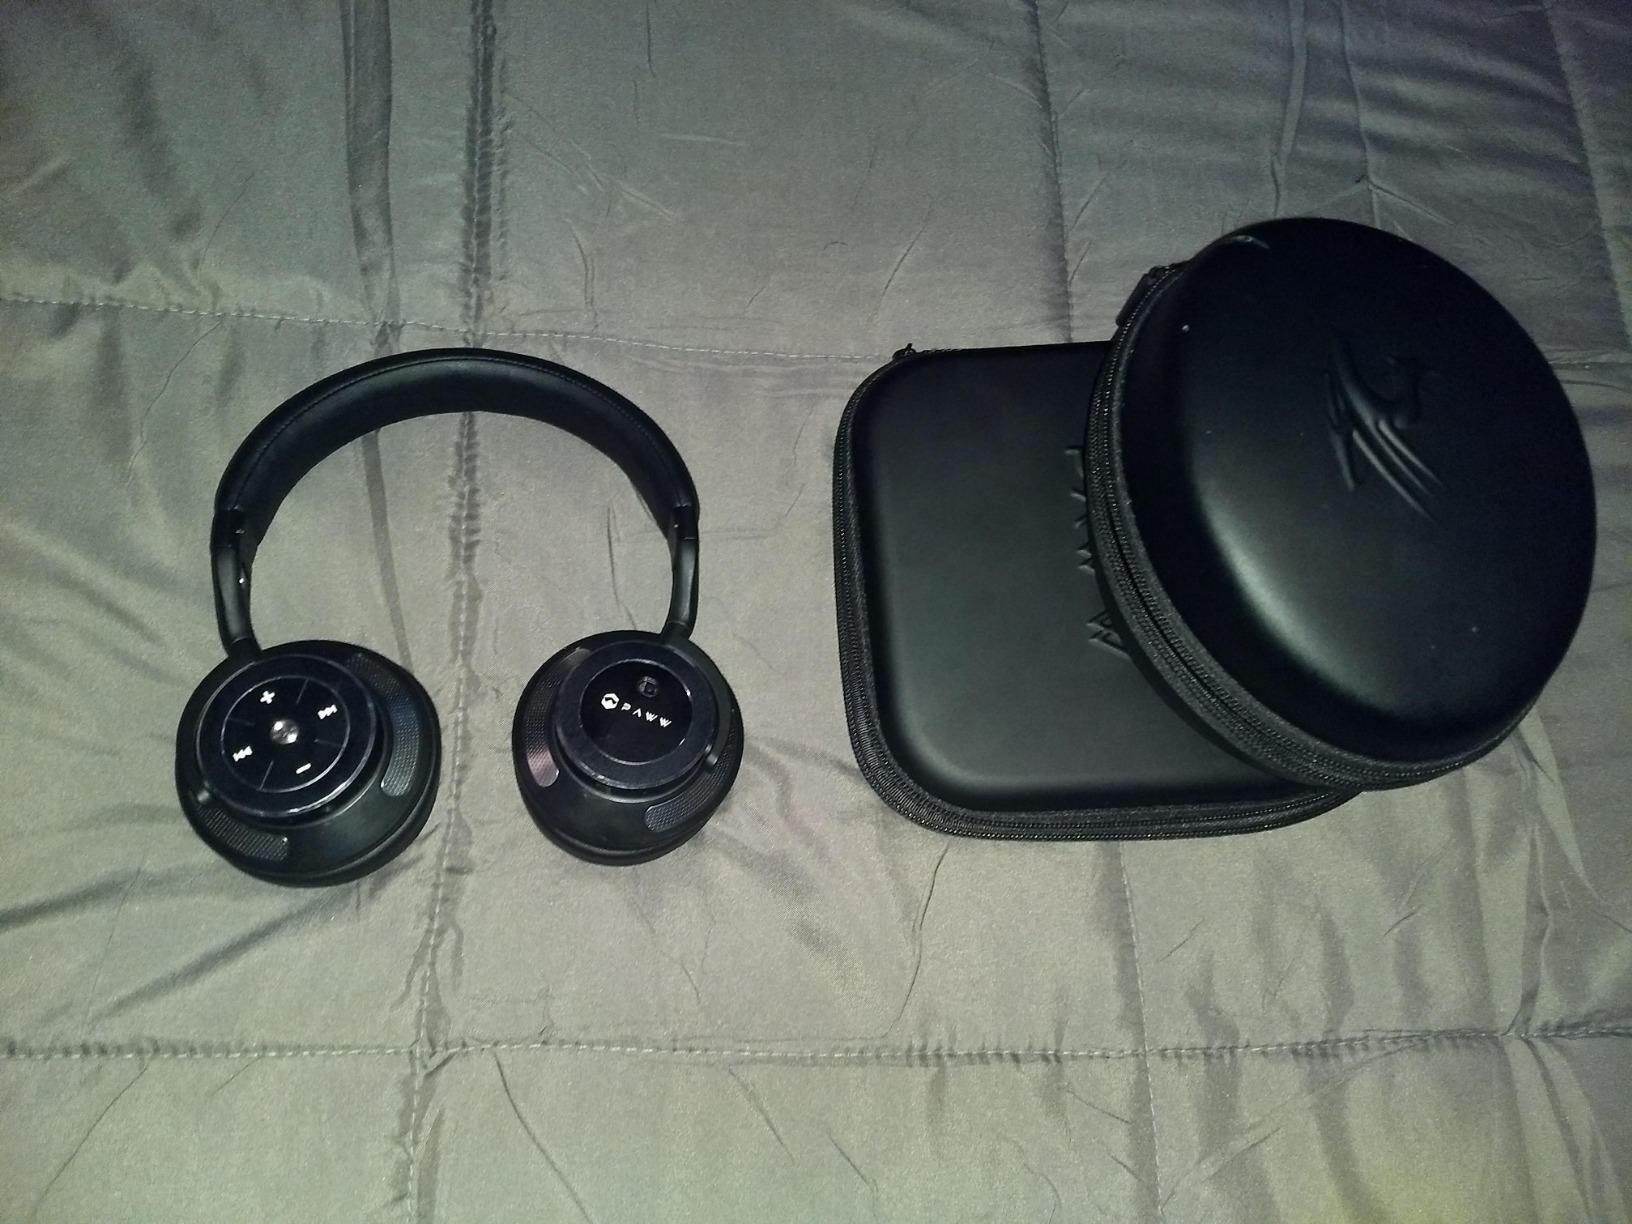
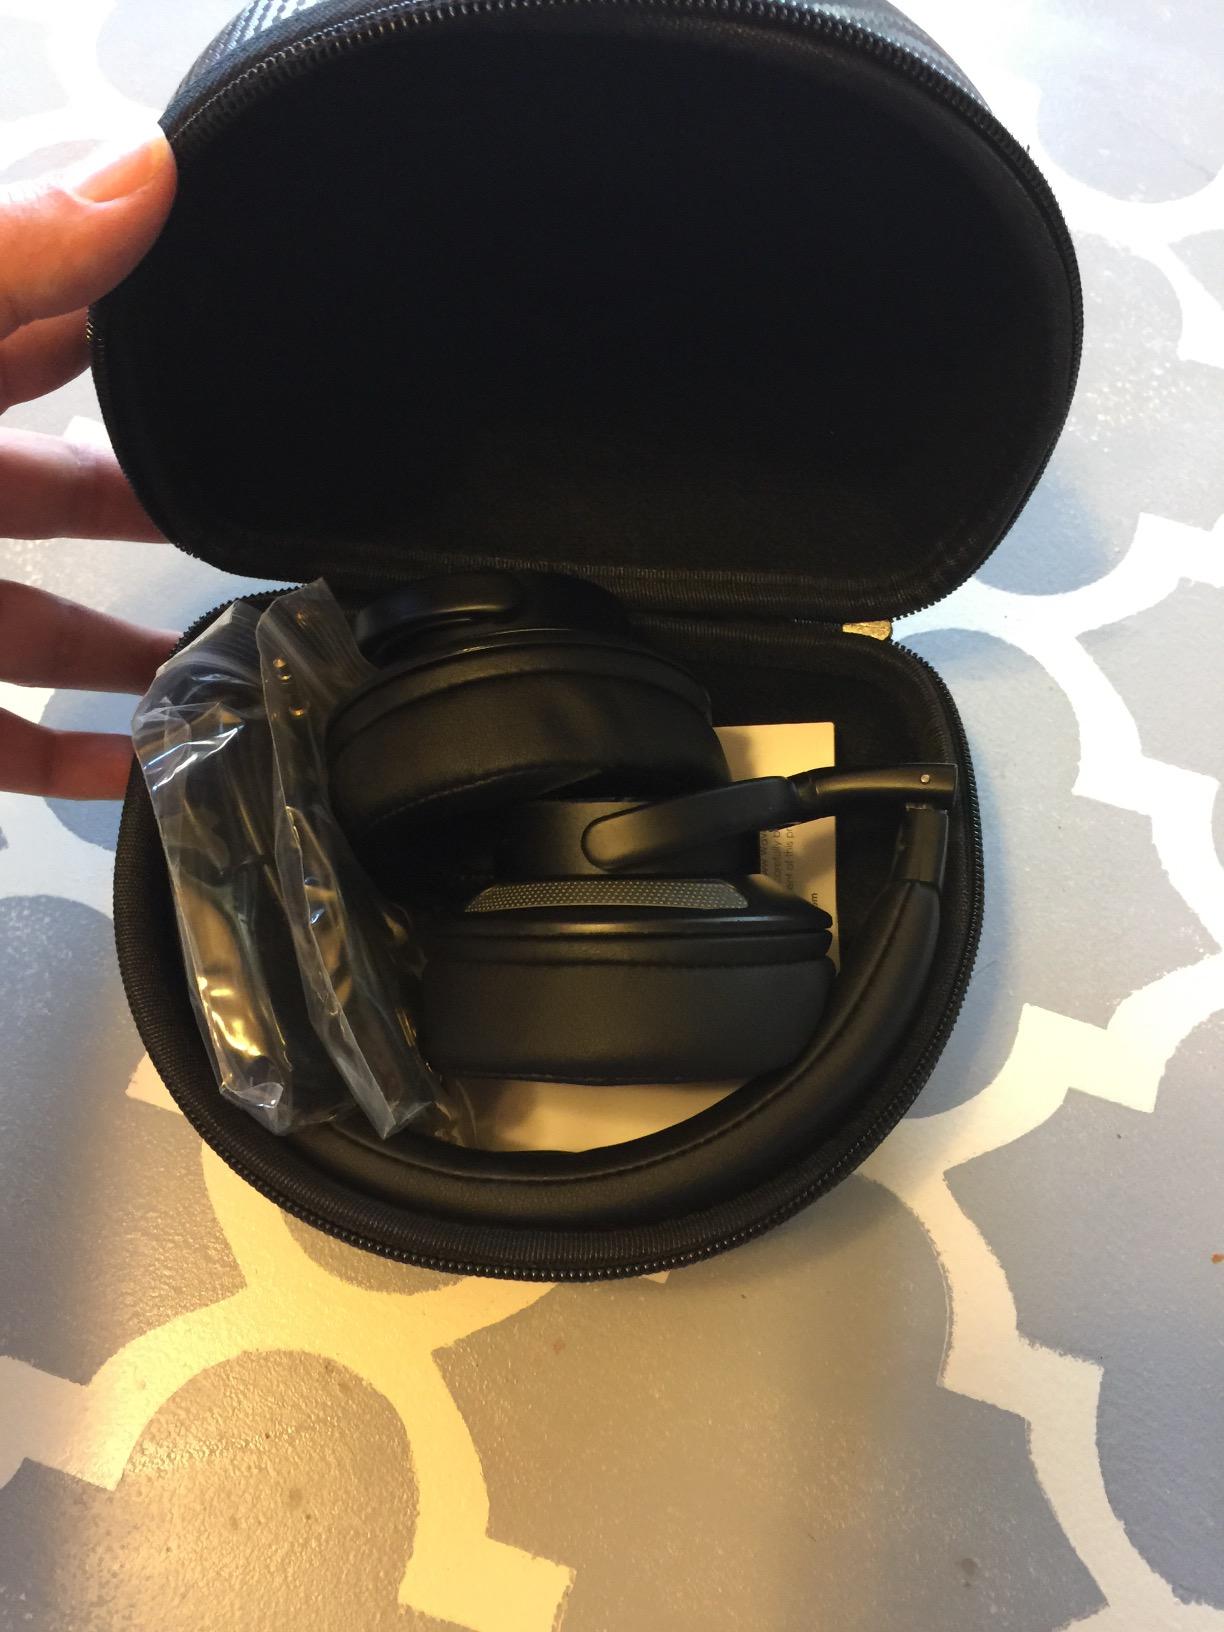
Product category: headphones
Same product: yes